Chain O'Lakes

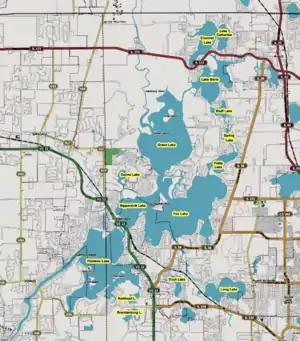
Chain O'Lakes map

The Chain O'Lakes, or simply "The Chain", is a waterway system in northeast Illinois composed of 15 lakes connected by the Fox River and man-made channels. Encompassing more than of water, of shoreline and of river, the Chain is the busiest inland recreational waterway per acre in the United States.